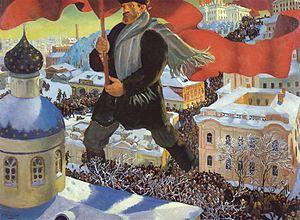
L'histoire du communisme recouvre l'ensemble des évolutions de ce courant d'idées et, par extension, celle des mouvances et des régimes politiques qui s'en sont réclamés. Le communisme se développe principalement au XXᵉ siècle, dont il constitue l'une des principales forces politiques : à son apogée, durant la seconde moitié du siècle, un quart de l'humanité vit sous un régime communiste.